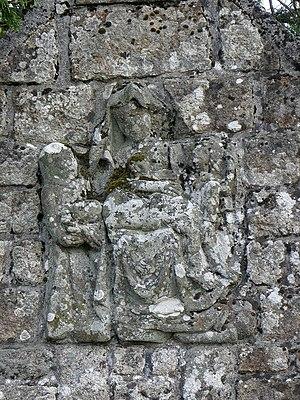
Pietà ornant l'entrée d'une propriété à proximité de l'église de Laz (29).